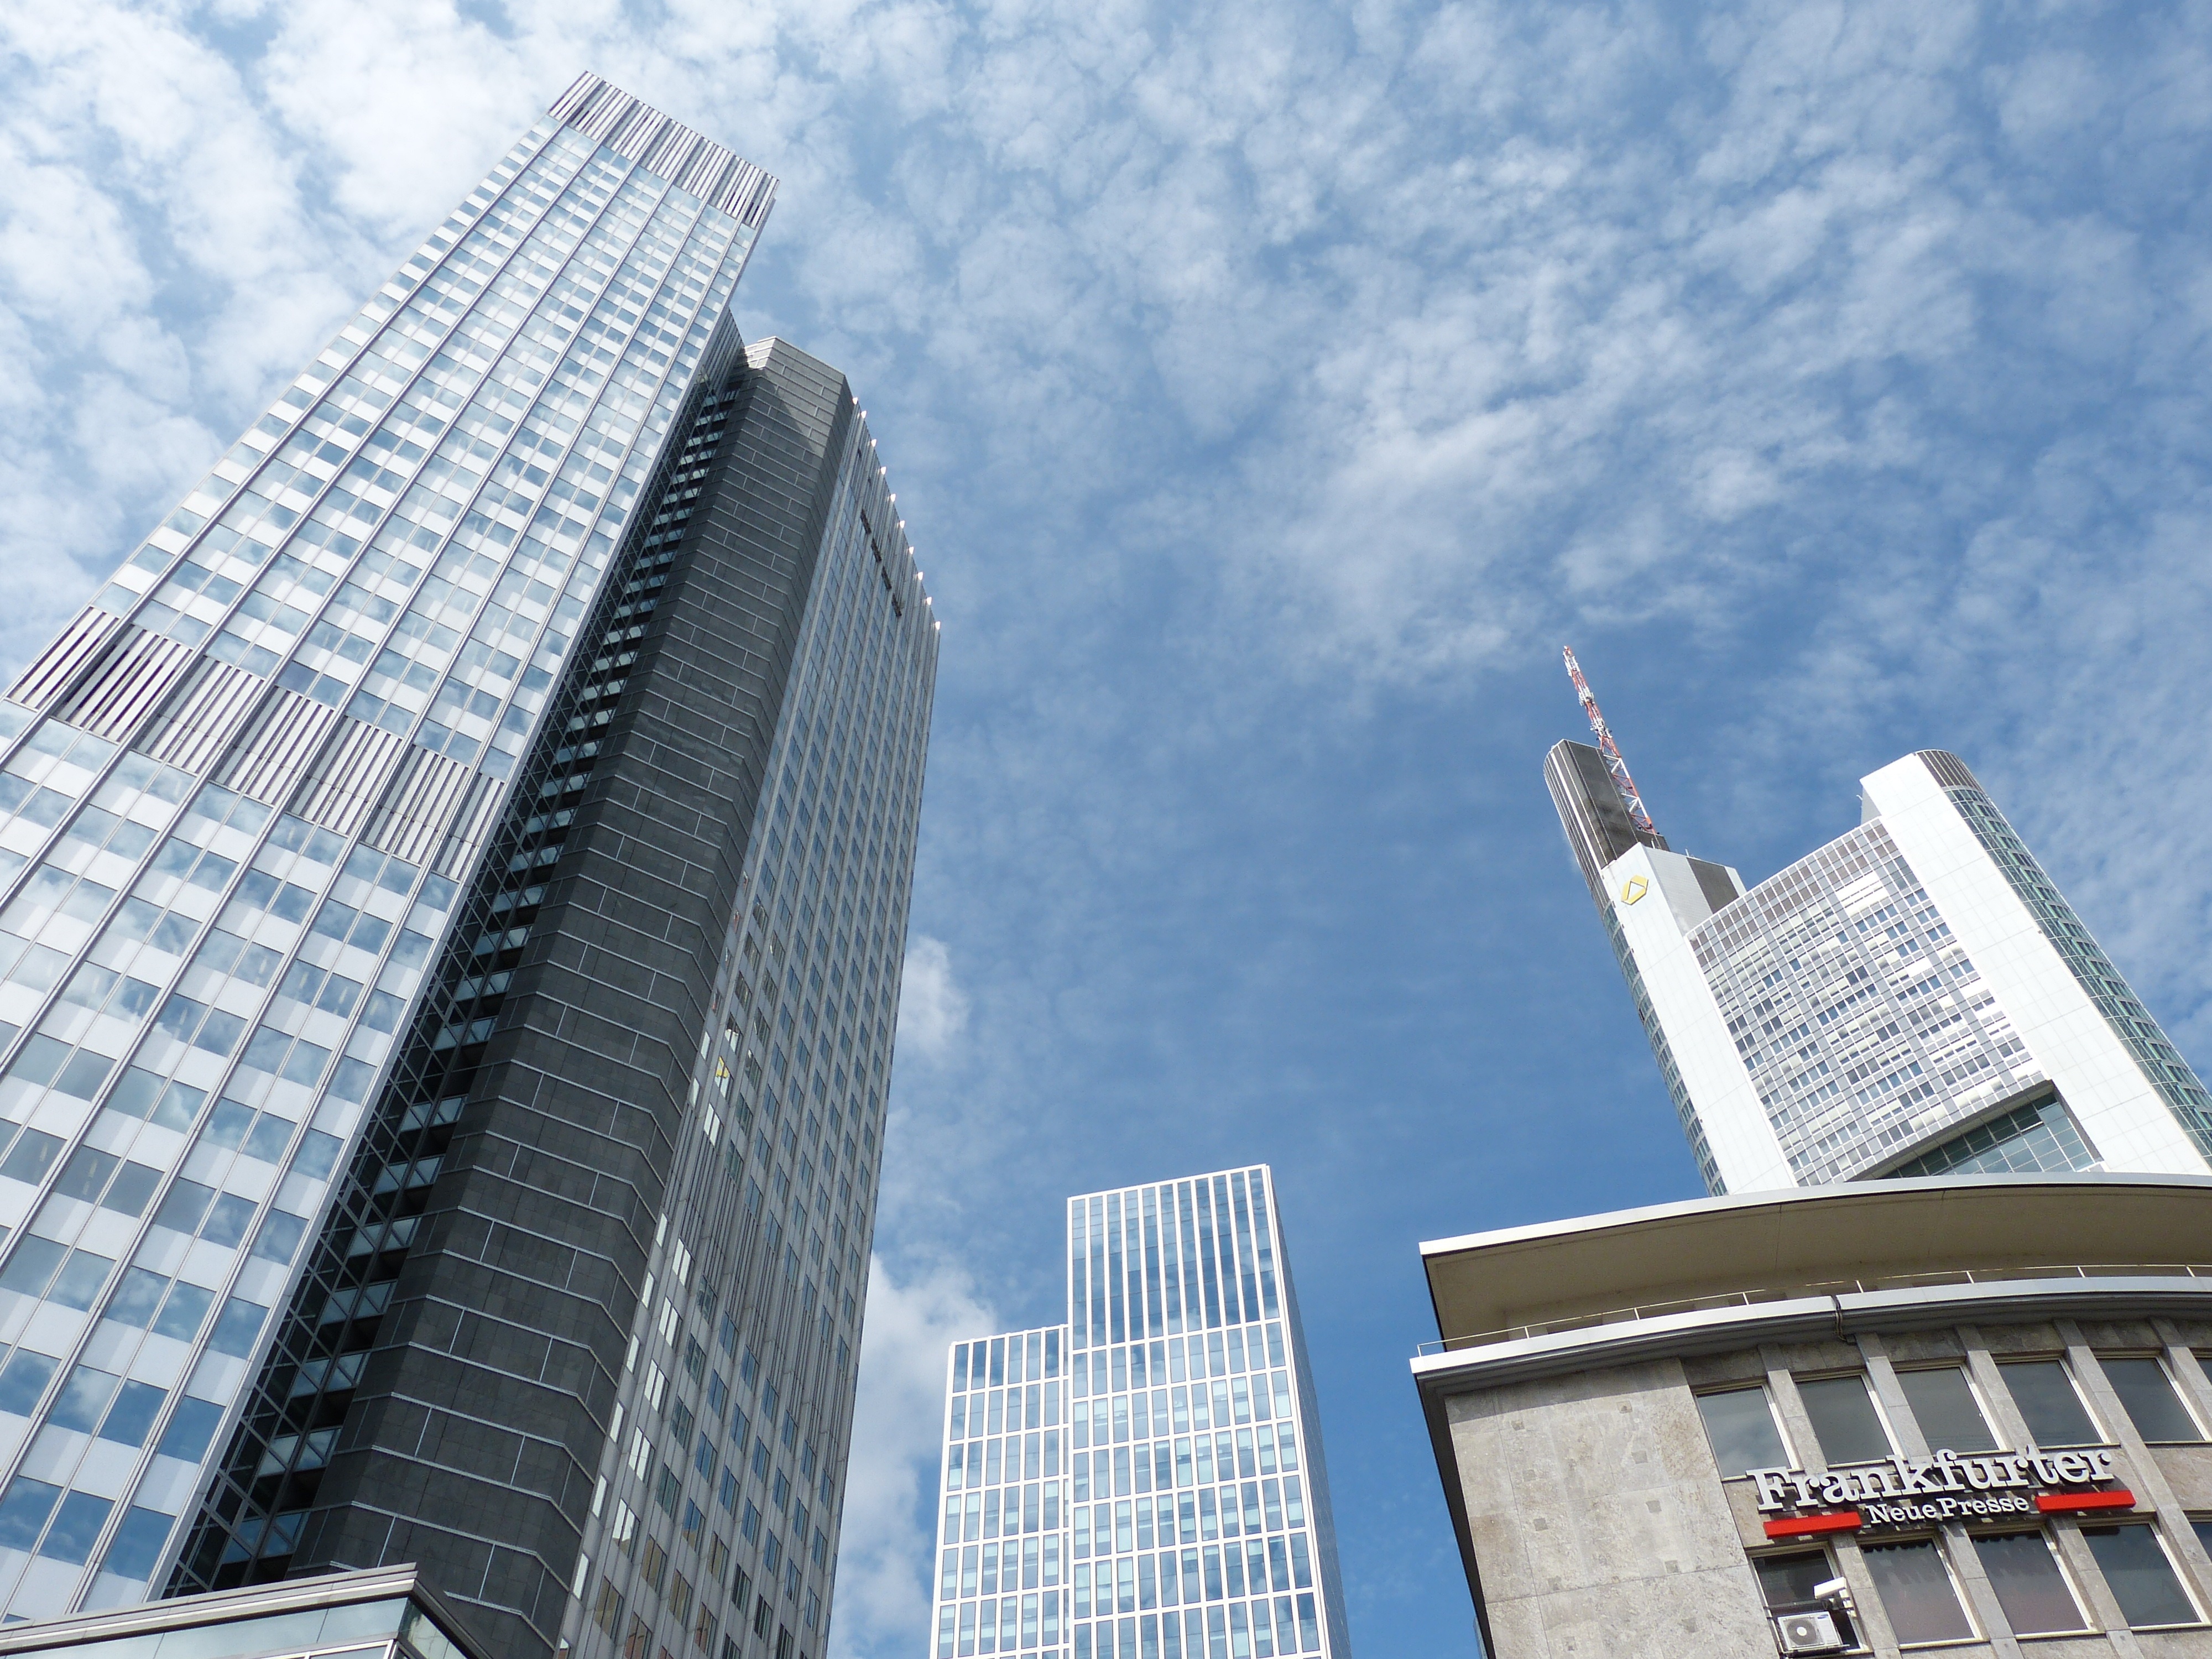
architecture, sky, skyline, window, view, building, city, skyscraper, cityscape, downtown, tower, landmark, facade, blue, modern, tower block, clouds, outlook, main, frankfurt am main germany, hesse, frankfurt, metropolis, urban area, human settlement, metropolitan area